Scotland in the Late Middle Ages

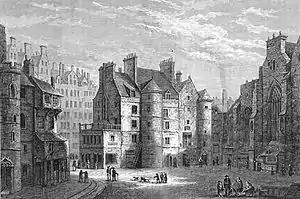
The Old Tolbooth, Edinburgh, usual location of Scottish Parliaments from 1438 to 1560.

The Crown was at the centre of government in late medieval Scotland. The unification of the kingdom, the spread of Anglo-Norman custom, the development of a European trading economy and Robert I's success in achieving independence from England, all did much to build up the prestige of the institution. However, its authority within the kingdom was not unchallenged, not least from the many semi-independent lordships and it endured a series of crises, particularly frequent minorities and resulting regencies. All of this, in addition to the relative poverty of the kingdom and the lack of a system of regular taxation, helped to limit the scale of central administration and government. Much more than the English monarchy, the Scottish court remained a largely itinerant institution, with the king moving between royal castles, particularly Perth and Stirling, but also holding judicial sessions throughout the kingdom, with Edinburgh only beginning to emerge as the capital in the reign of James III at the cost of considerable unpopularity. Like most Western European monarchies, the Scottish Crown in the 15th century adopted the example of the Burgundian court, through formality and elegance putting itself at the centre of culture and political life, defined with display, ritual and pageantry, reflected in elaborate new palaces and patronage of the arts.